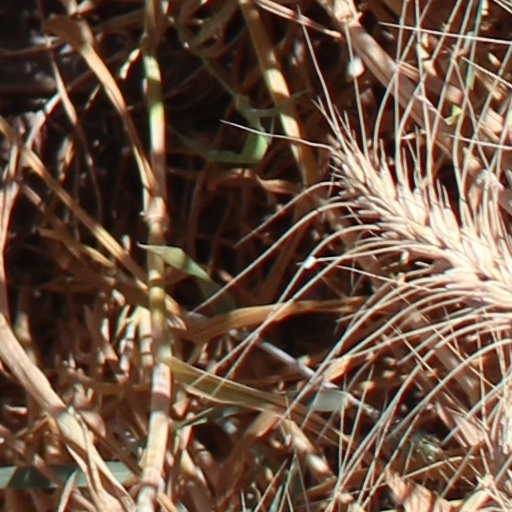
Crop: wheat